MiR-155

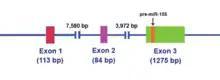
Figure 1. Schematic representation of the MIR155HG (accession # NC_000021). This gene spans 13024 bp, is composed of three exons, and encodes a 1500 bp non-coding primary-miRNA (pri-miRNA) (accession # NR_001458). The location of the pre-mir-155 is denoted by the orange box.

The MIR155HG RNA transcript does not contain a long open reading frame (ORF), however, it does include an imperfectly base-paired stem loop that is conserved across species. This non-coding RNA (ncRNA) is now defined as a primary-miRNA (pri-miRNA). Once miR-155 pri-miRNA is transcribed, this transcript is cleaved by the nuclear microprocessor complex, of which the core components are the RNase III type endonuclease Drosha and the DiGeorge critical region 8 (DGCR8) protein, to produce a 65 nucleotide stem-loop precursor miRNA (pre-mir-155) (see Figure 2).